Eddie Kelly (footballer)

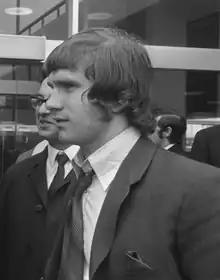
Eddie Kelly, April 1970

Edward Patrick Kelly (born 7 February 1951) is a Scottish former footballer, who played as a midfielder. Kelly featured for clubs Arsenal, Queens Park Rangers, Leicester City, Notts County, AFC Bournemouth, Kettering Town and Torquay United.